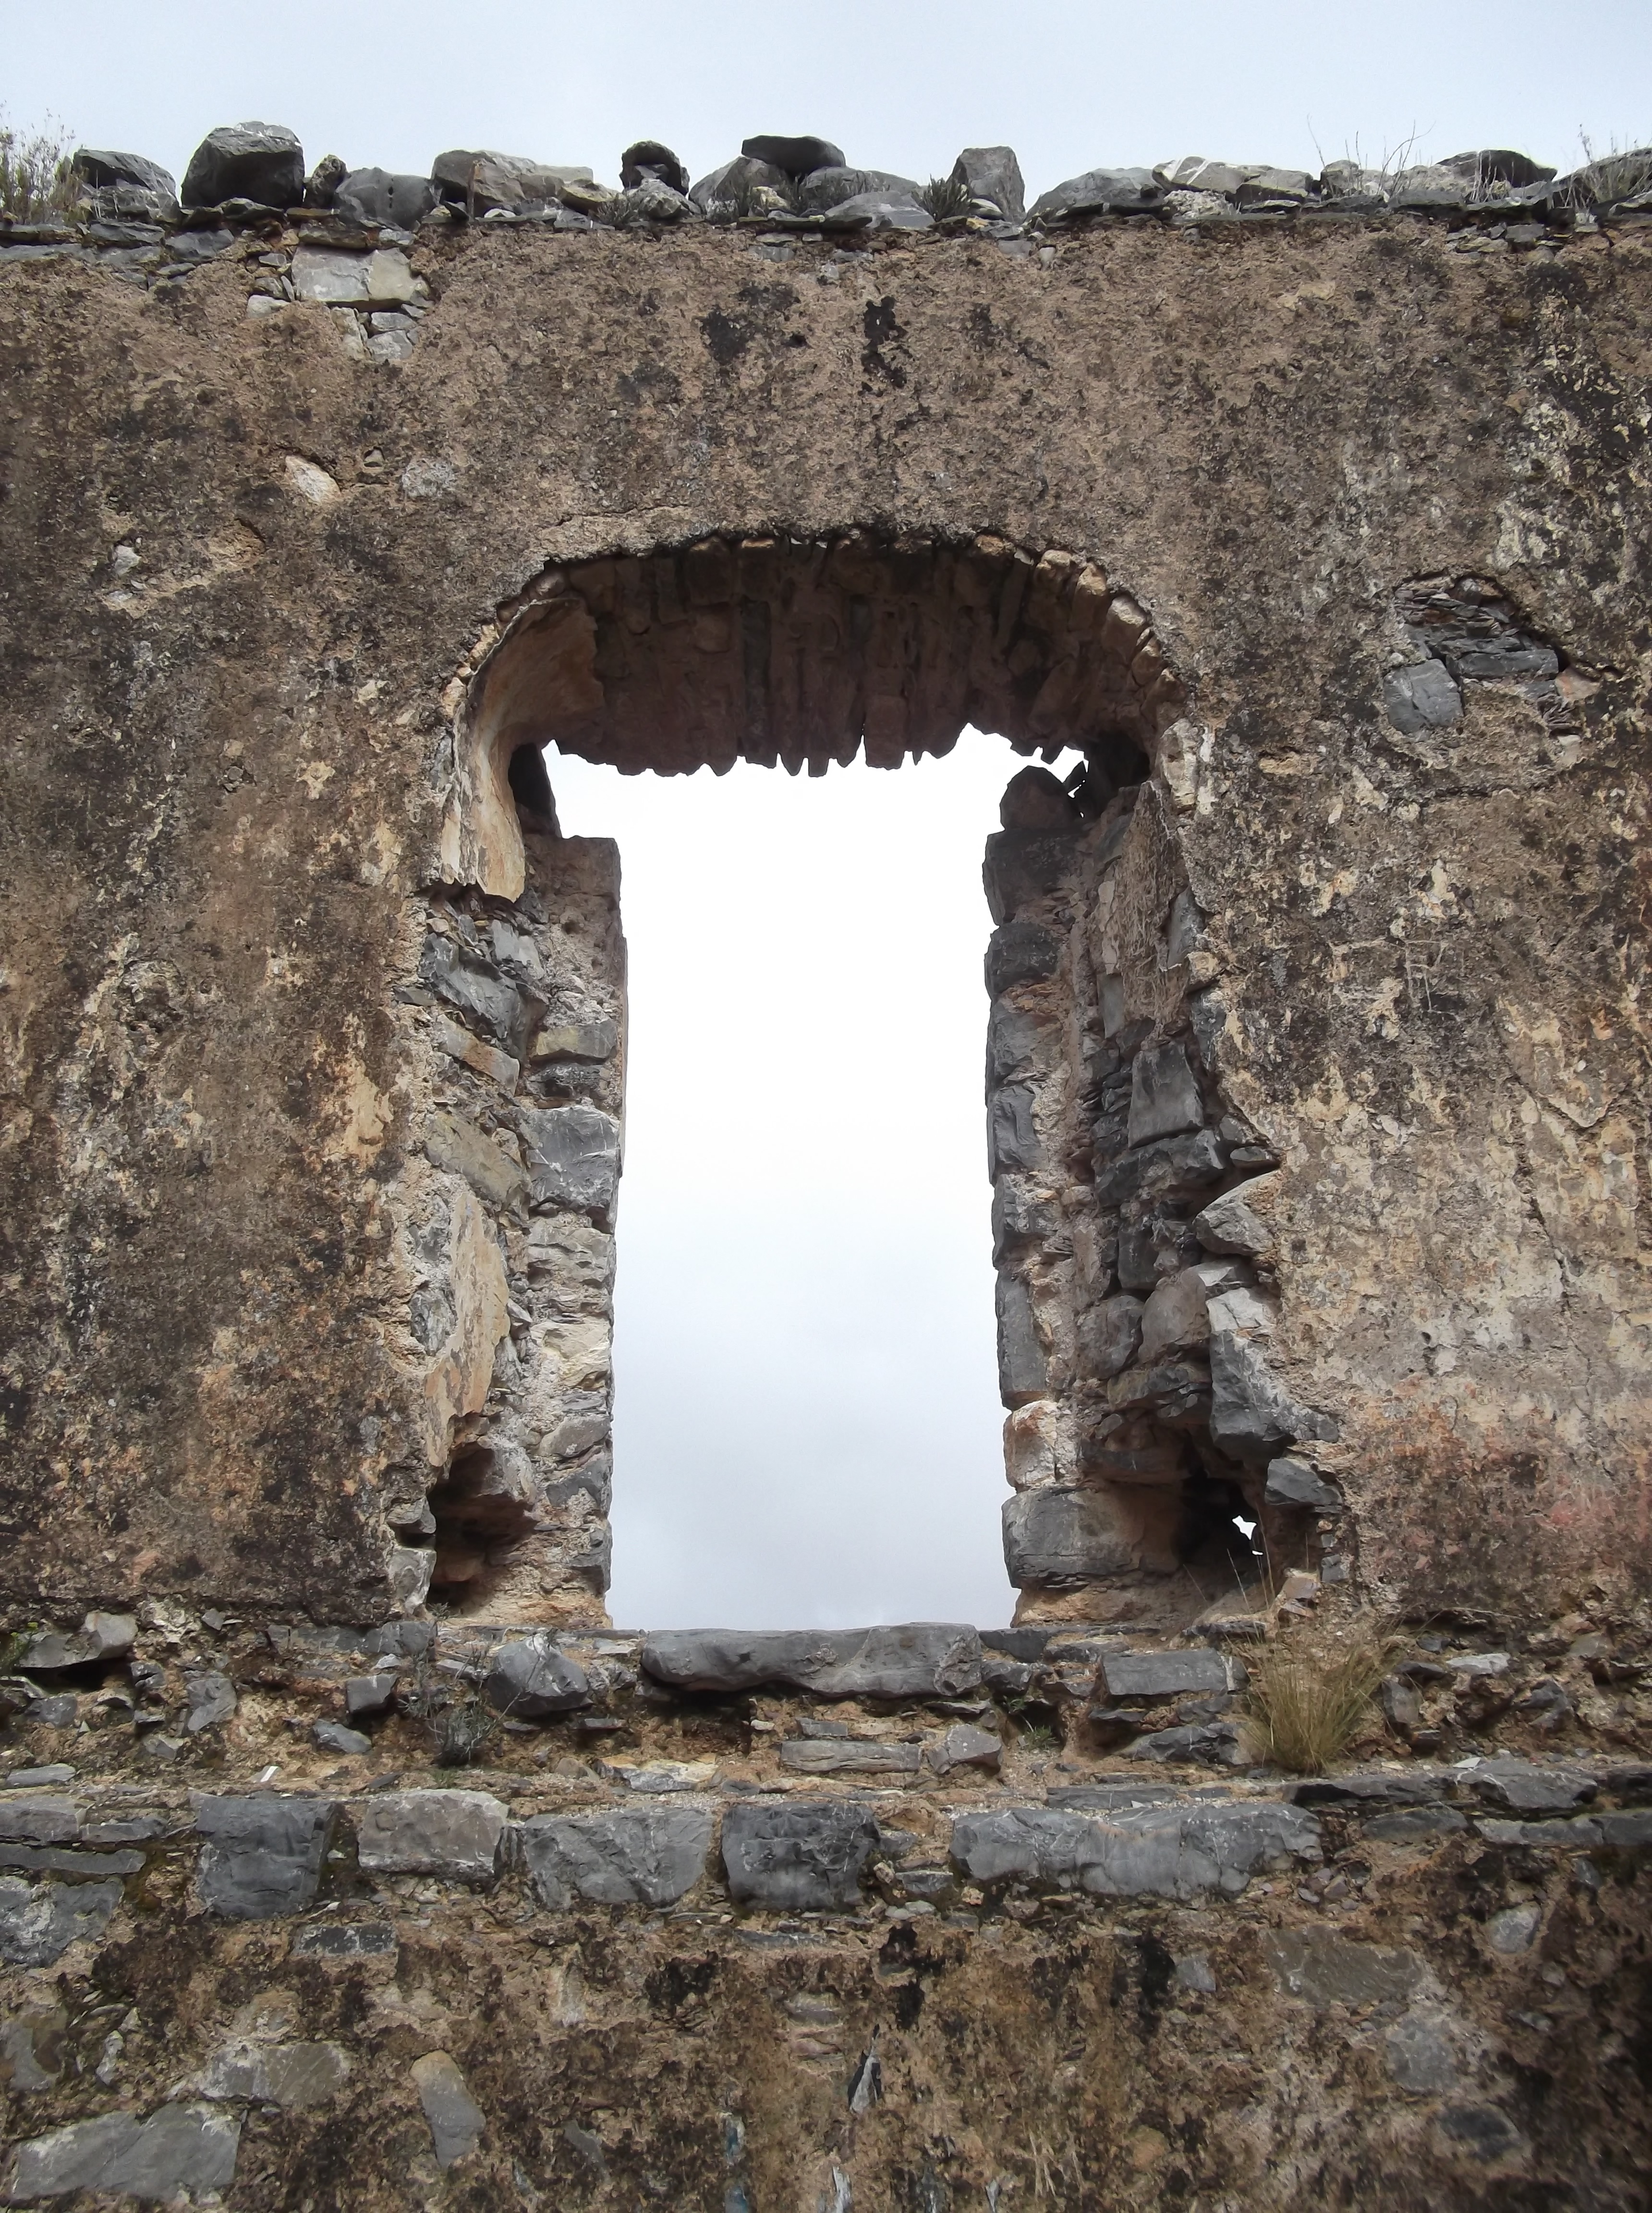
rock, architecture, structure, sky, wall, formation, arch, column, peaceful, castle, fortification, stones, clouds, temple, ruins, monastery, serenity, history, portal, ancient history